Francesco da Barberino

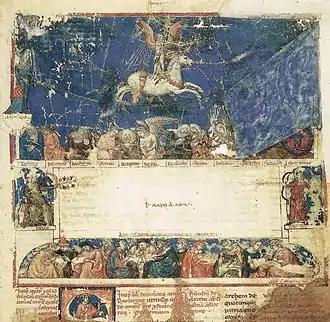
Frontispiece of a copy of the "Documenti d'amore" made by Francesco himself (Barb.lat. 4076)

Francesco di Neri di Ranuccio, known better as Francesco da Barberino (1264–1348), was a Tuscan notary, doctor of law and author.